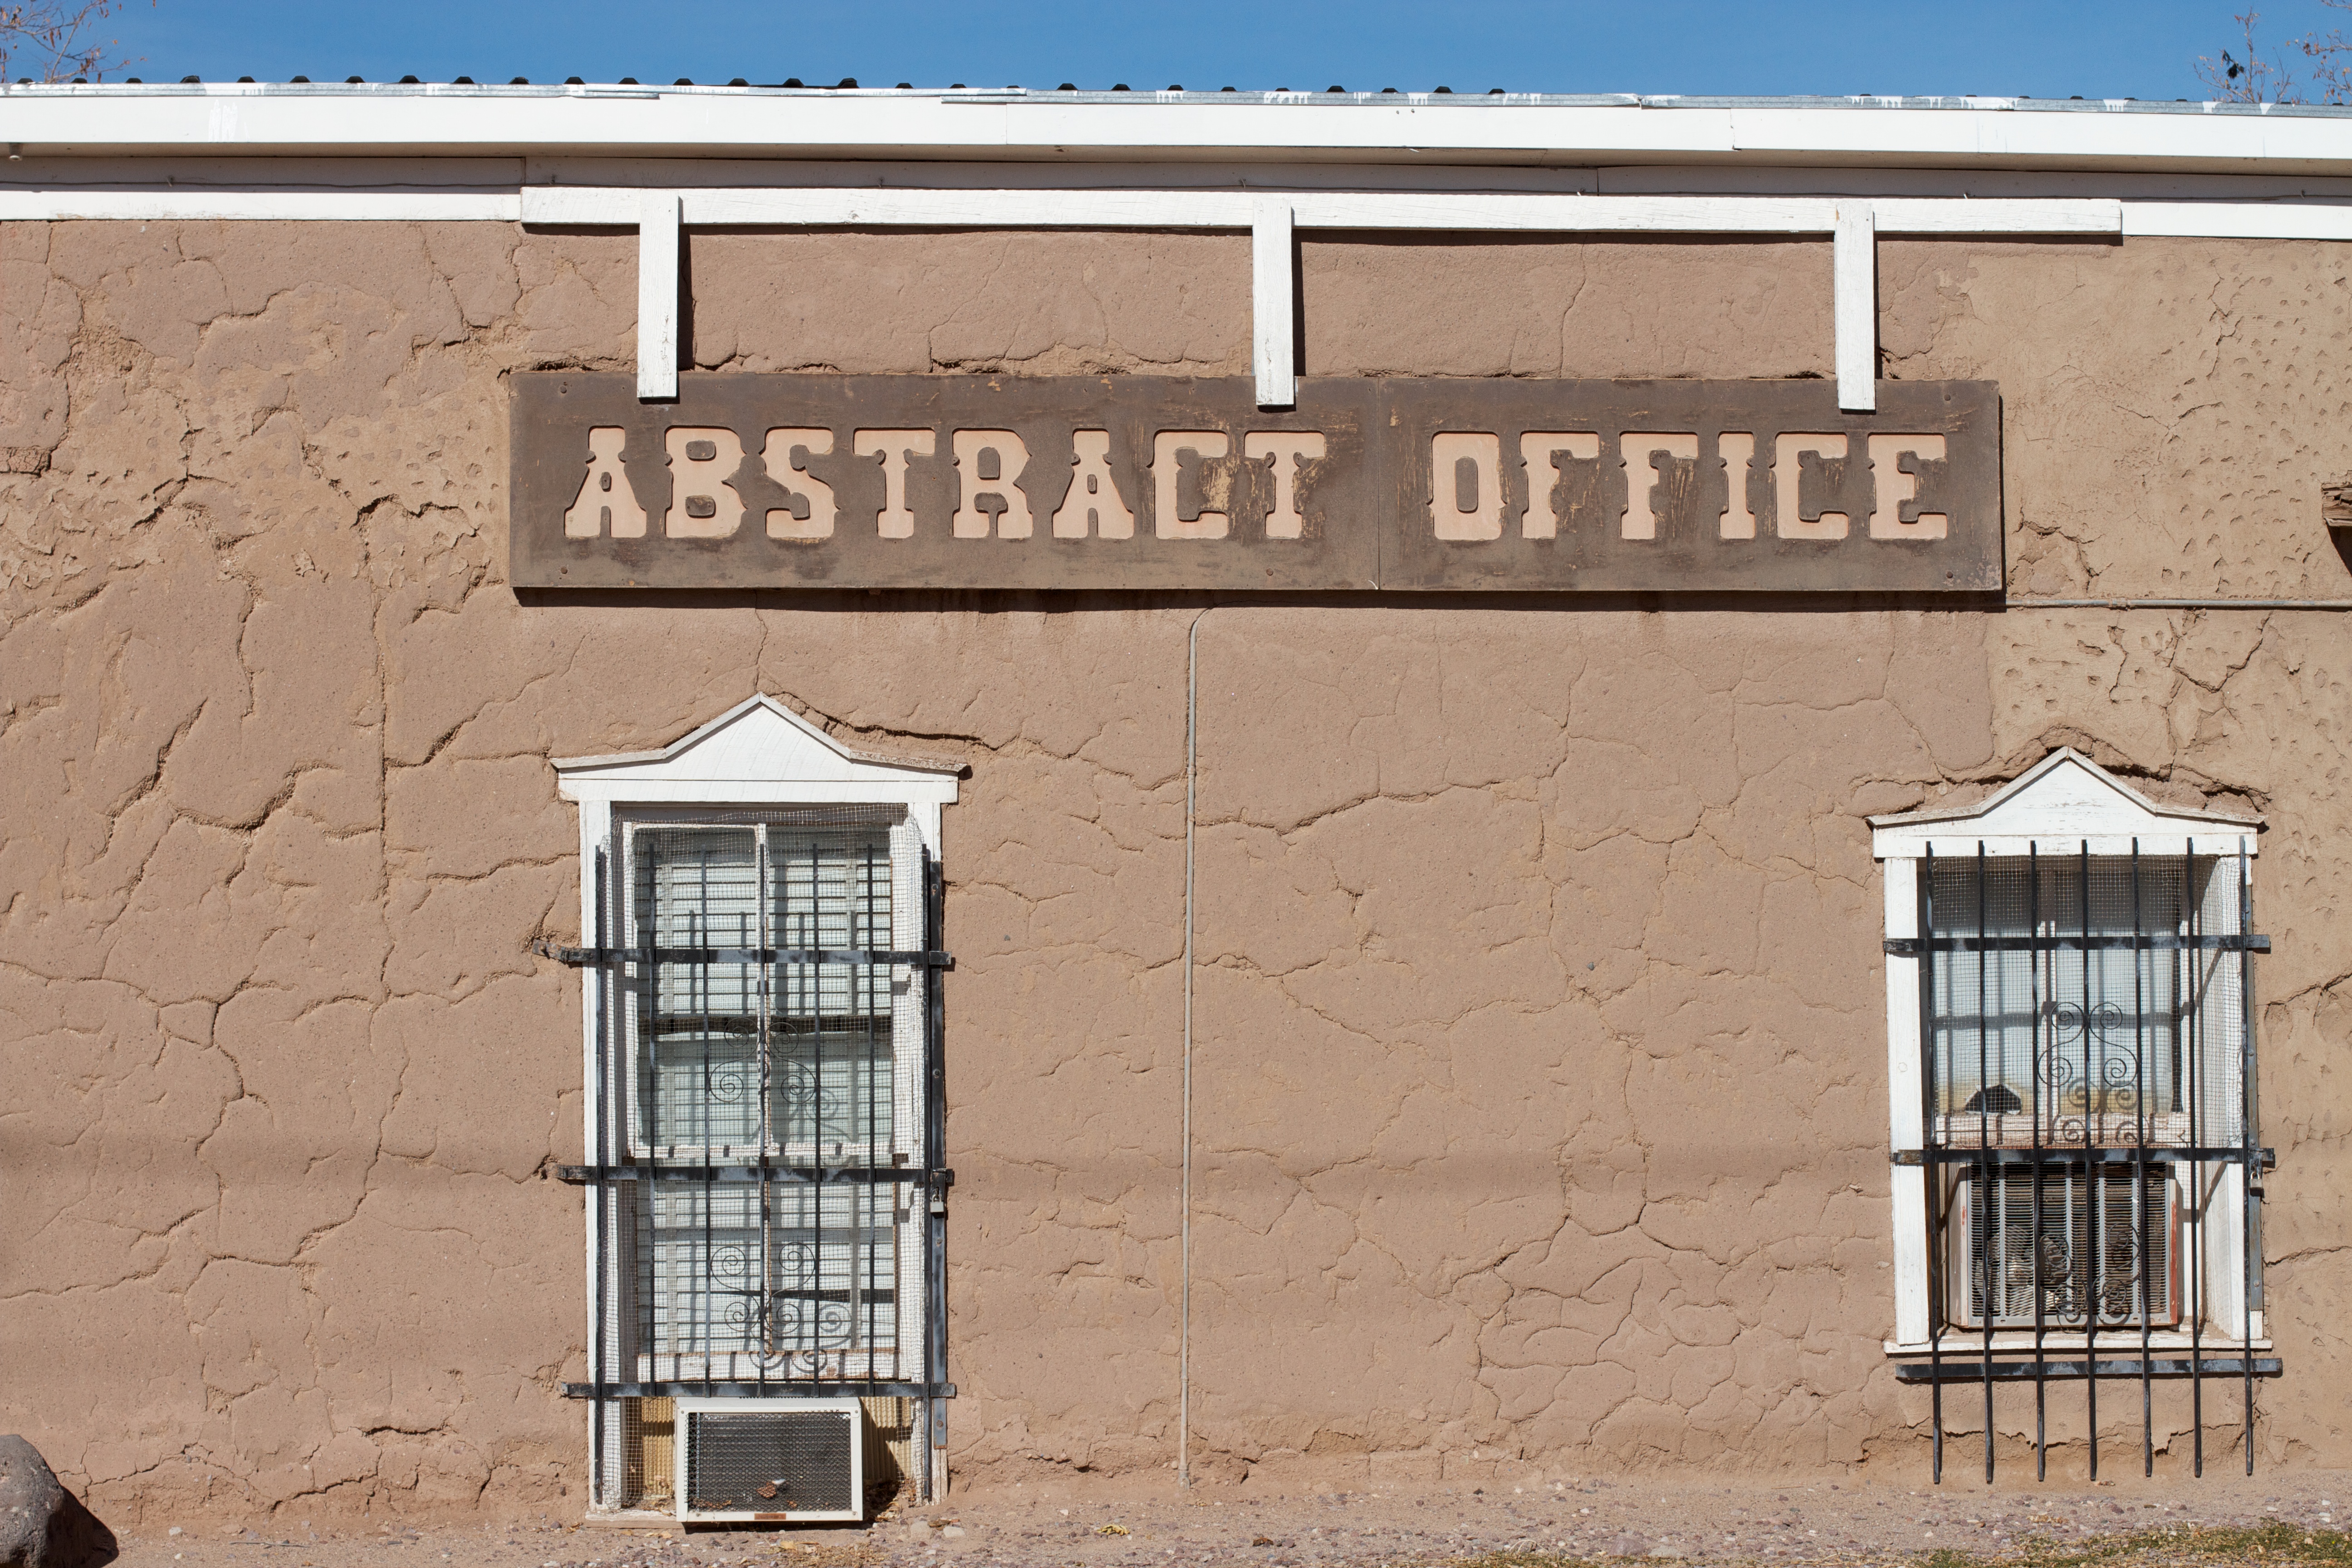
abstract, architecture, wood, house, window, town, building, home, wall, sign, facade, history, neighbourhood, urban area